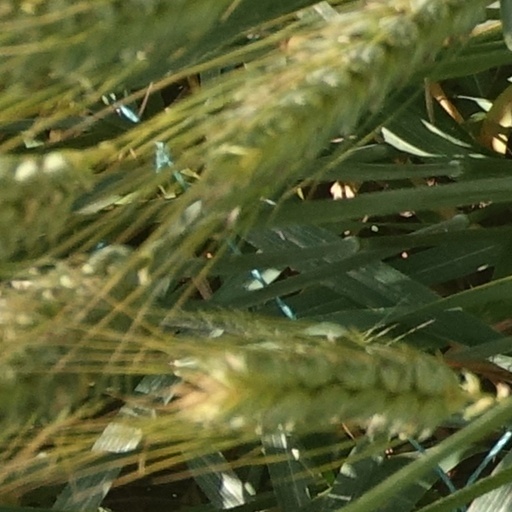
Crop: wheat